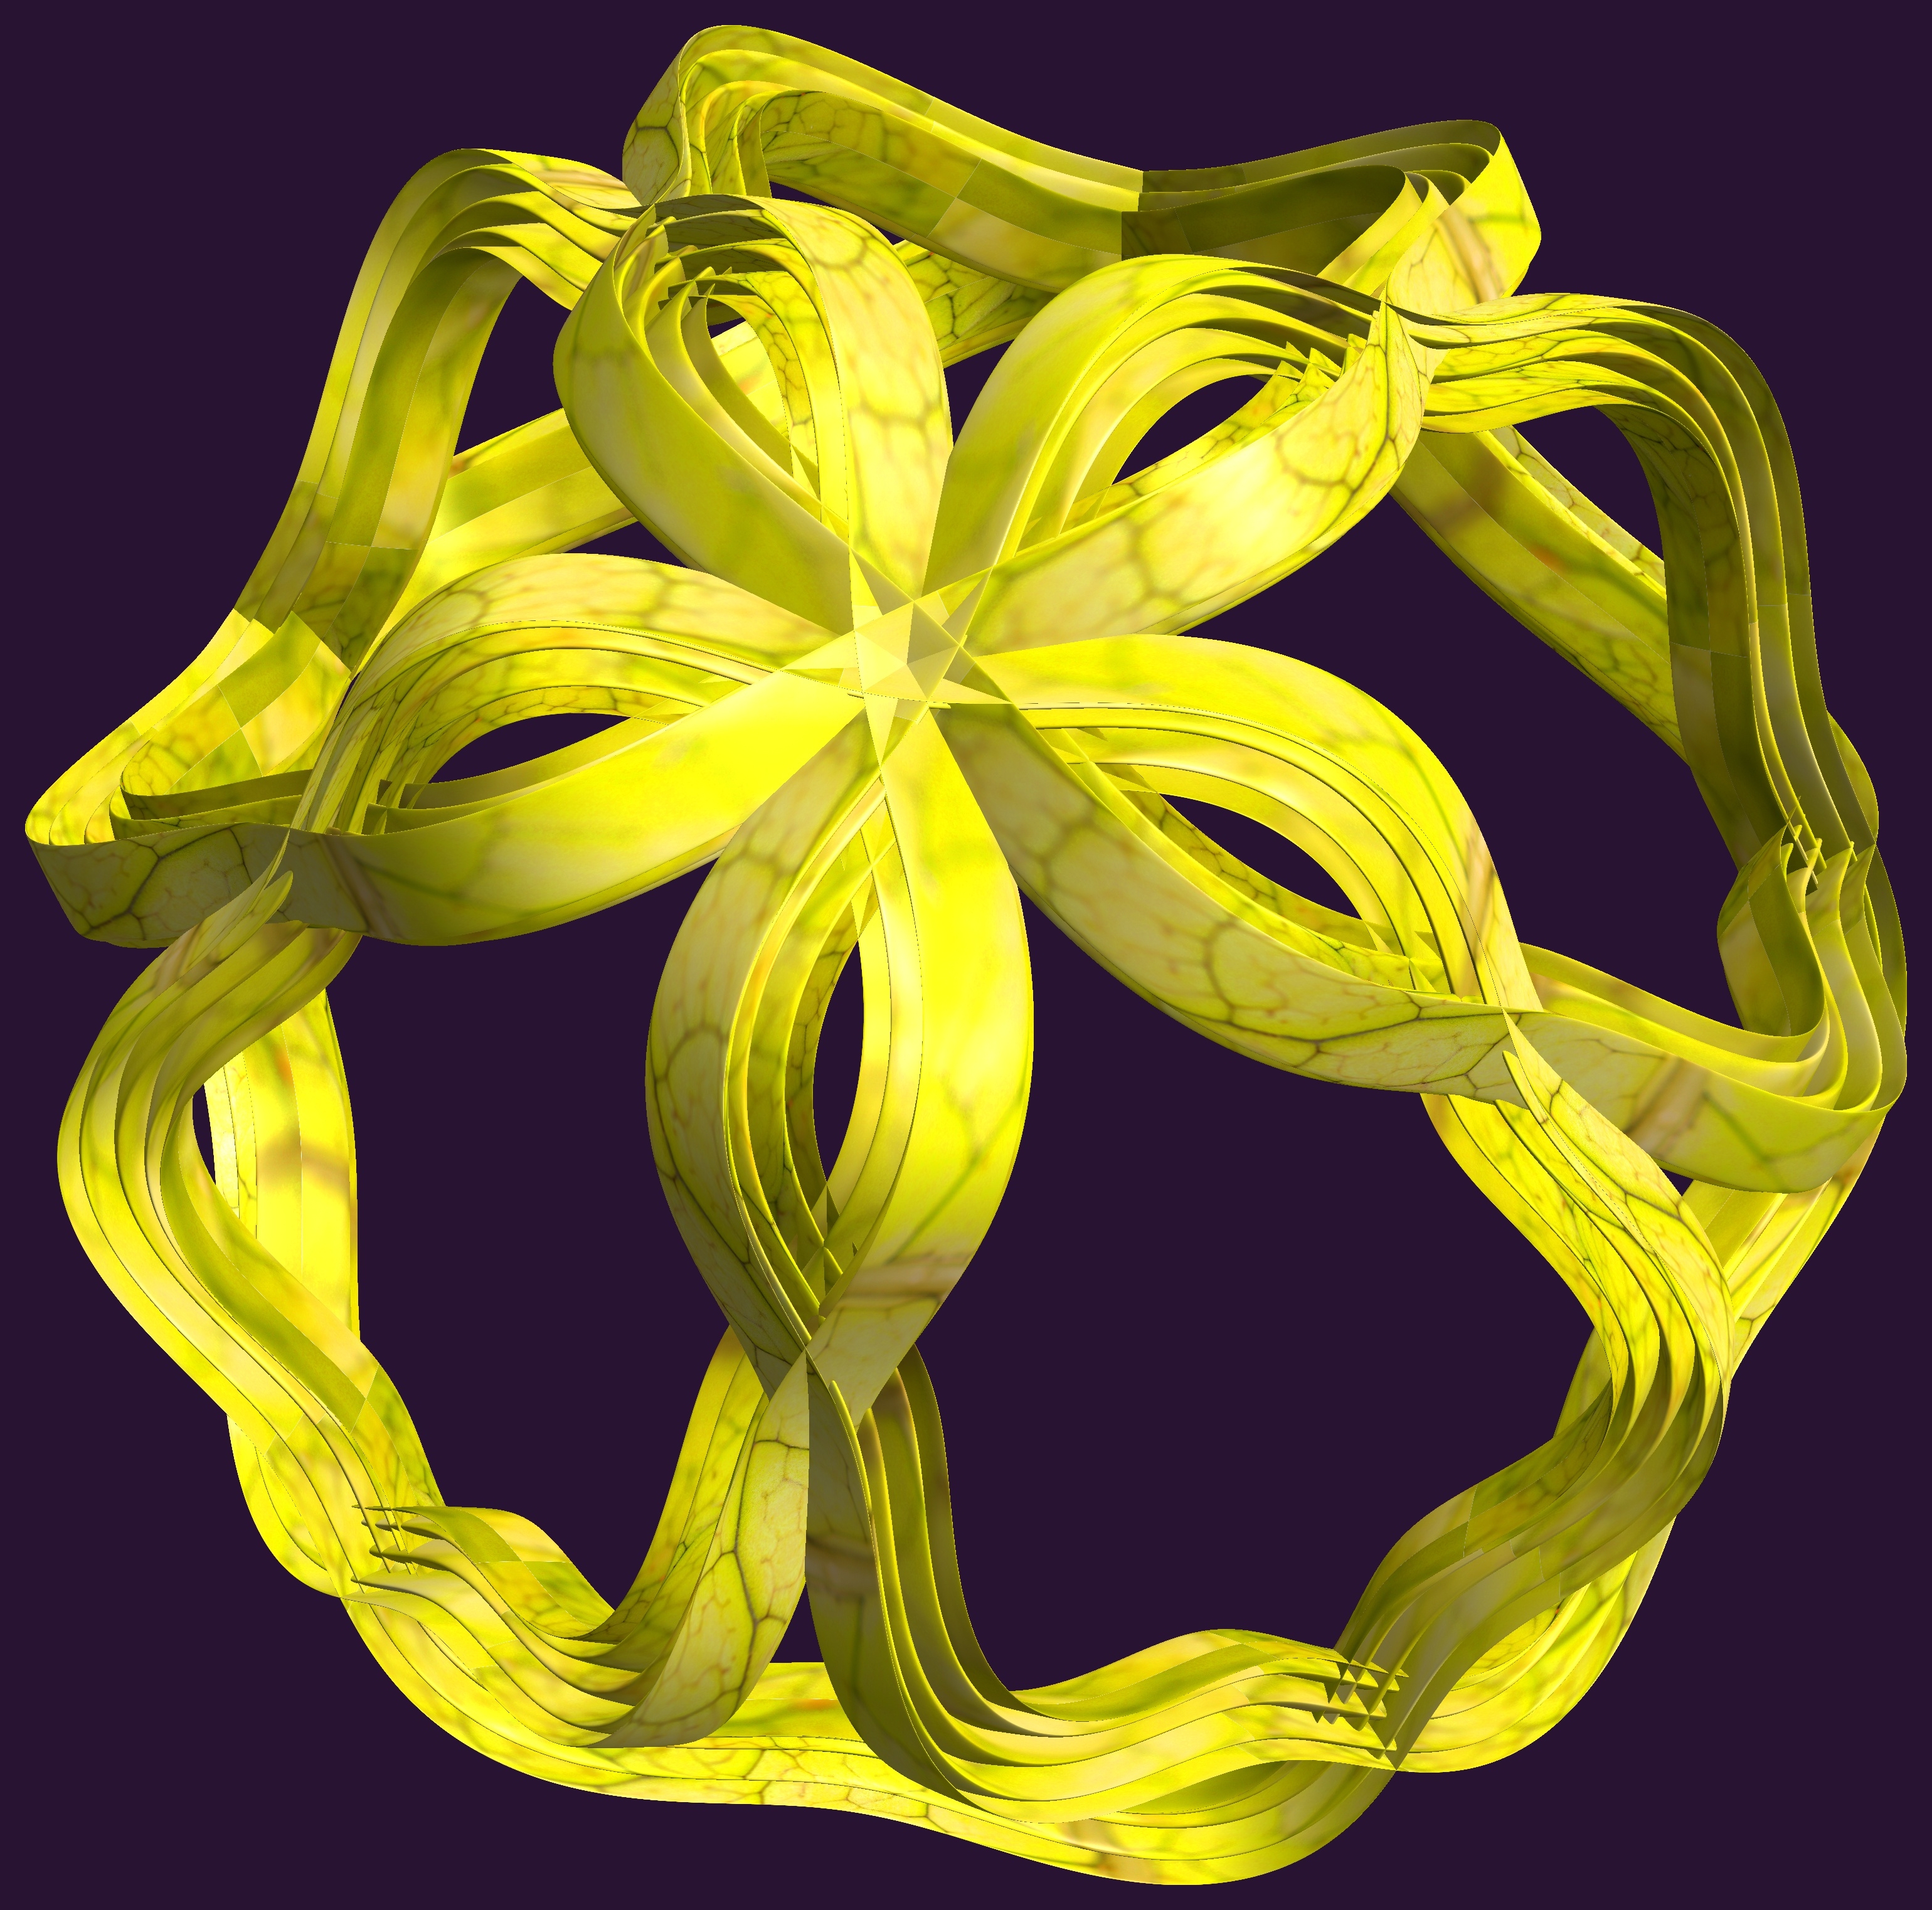
structure, plant, texture, flower, petal, pattern, yellow, figure, illustration, design, symmetry, 3d, graphic, knot, mathematica, cg, parametricplot3d, code, program, algorithm, abstruct, mapping, flowering plant, land plant